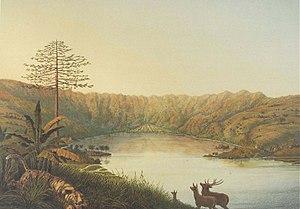
Le lac Maninjau est une caldeira dans la province de Sumatra occidental en Indonésie. Il est situé à 16 km à l'ouest de Bukittinggi.